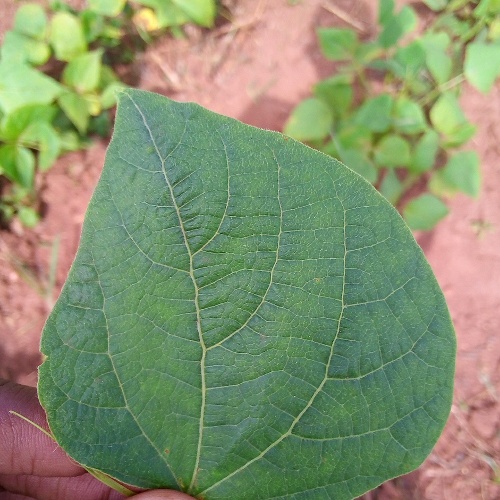
Leaf condition: healthy